Philip Rivers

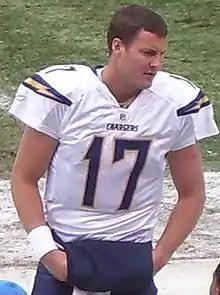
Rivers in Kansas City in 2008

In 2008, Rivers led the NFL in multiple categories including touchdown passes (34), passer rating (105.5), yards per pass attempt (8.4), and adjusted yards per attempt (8.8). In Week 2, against the Denver Broncos, he had a season-high 377 passing yards, three touchdowns, and one interception in the 39–38 loss. On December 28, 2008, Rivers set the Chargers team record for touchdown passes in a season with 34, a record previously held by Dan Fouts, who had 33 in 1981. After a 4–8 start, Rivers threw 11 touchdown passes and one interception to win the final four games of the season, winning the AFC West division on a season-finale 52–21 tie-breaking win over the Denver Broncos. On January 3, 2009, in the , the San Diego Chargers defeated the Indianapolis Colts to advance to the AFC Divisional Playoff. Rivers led the Chargers down the field down three points with under two minutes left. He set up Nate Kaeding for a game-tying field goal that would lead to overtime, where the Chargers would go on to win 23–17, thanks to a Darren Sproles touchdown. In the 35–24 loss to the Pittsburgh Steelers, Rivers played well, throwing for over 300 yards and three touchdowns, but was sacked four times and threw an interception. They possessed the ball for only 17 seconds during the third quarter and had only 15 yards rushing.